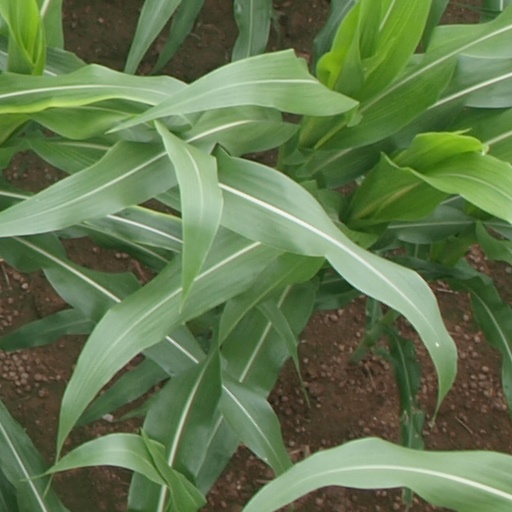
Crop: maize; corn